Canada convoy protest

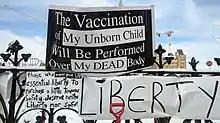
Anti-vaccine protesters at the convoy in Ottawa

The protest called for the end of vaccine mandates in Canada during the ongoing COVID-19 pandemic. Freedom Convoy's spokesperson Ben Dichter stated on Fox News that, "we want to get rid of the vaccine mandates and the [vaccine] passports. And that passport, that's the really concerning one."